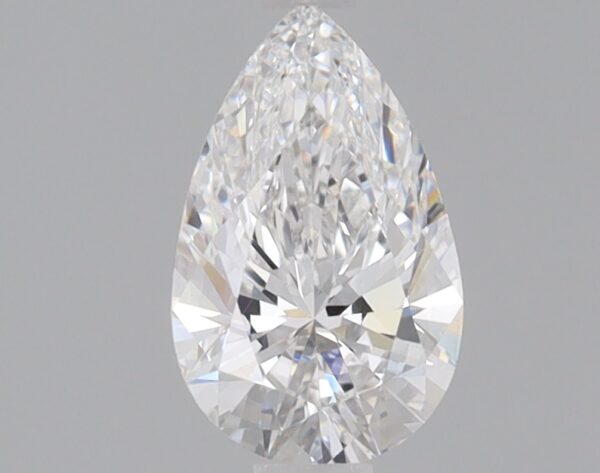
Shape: pear
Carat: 0.8
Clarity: VVS2
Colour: E
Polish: EX
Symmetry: EX
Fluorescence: NONE
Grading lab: IGI
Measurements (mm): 8.37 x 5.21 x 3.24